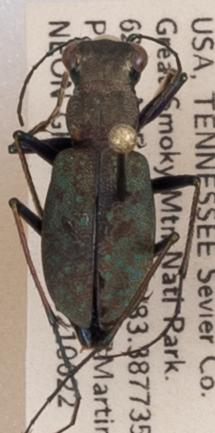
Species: Cylindera unipunctata
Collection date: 2021-06-22
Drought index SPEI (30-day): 0.39
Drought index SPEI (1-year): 0.792
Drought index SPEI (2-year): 2.09